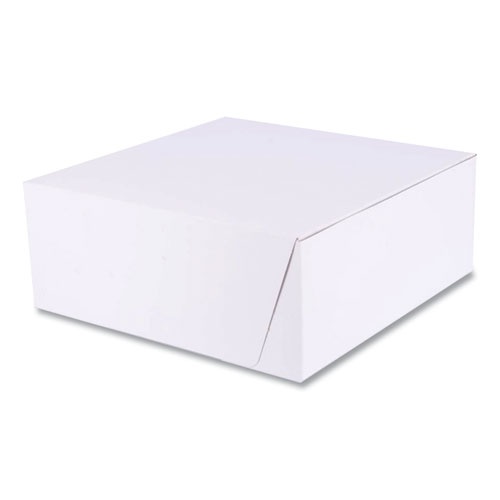
White One-piece Non-window Bakery Boxes, Standard, 10 X 10 X 4, White, Paper, 100/bundle
The bakery box is made from high quality paperboard that is white on the outside and Kraft on the inside. Perfect for cakes, pastries, pies and cupcakes. The white, clay-coated exterior accepts a printed logo or business name. Each one-piece box ships flat for transport and storage, but assembles easily into a folded carton with lock-corner closures and a tuck top to secure contents.
Brand: SCT®
Category: Business & Industrial > Food Service > Bakery Boxes